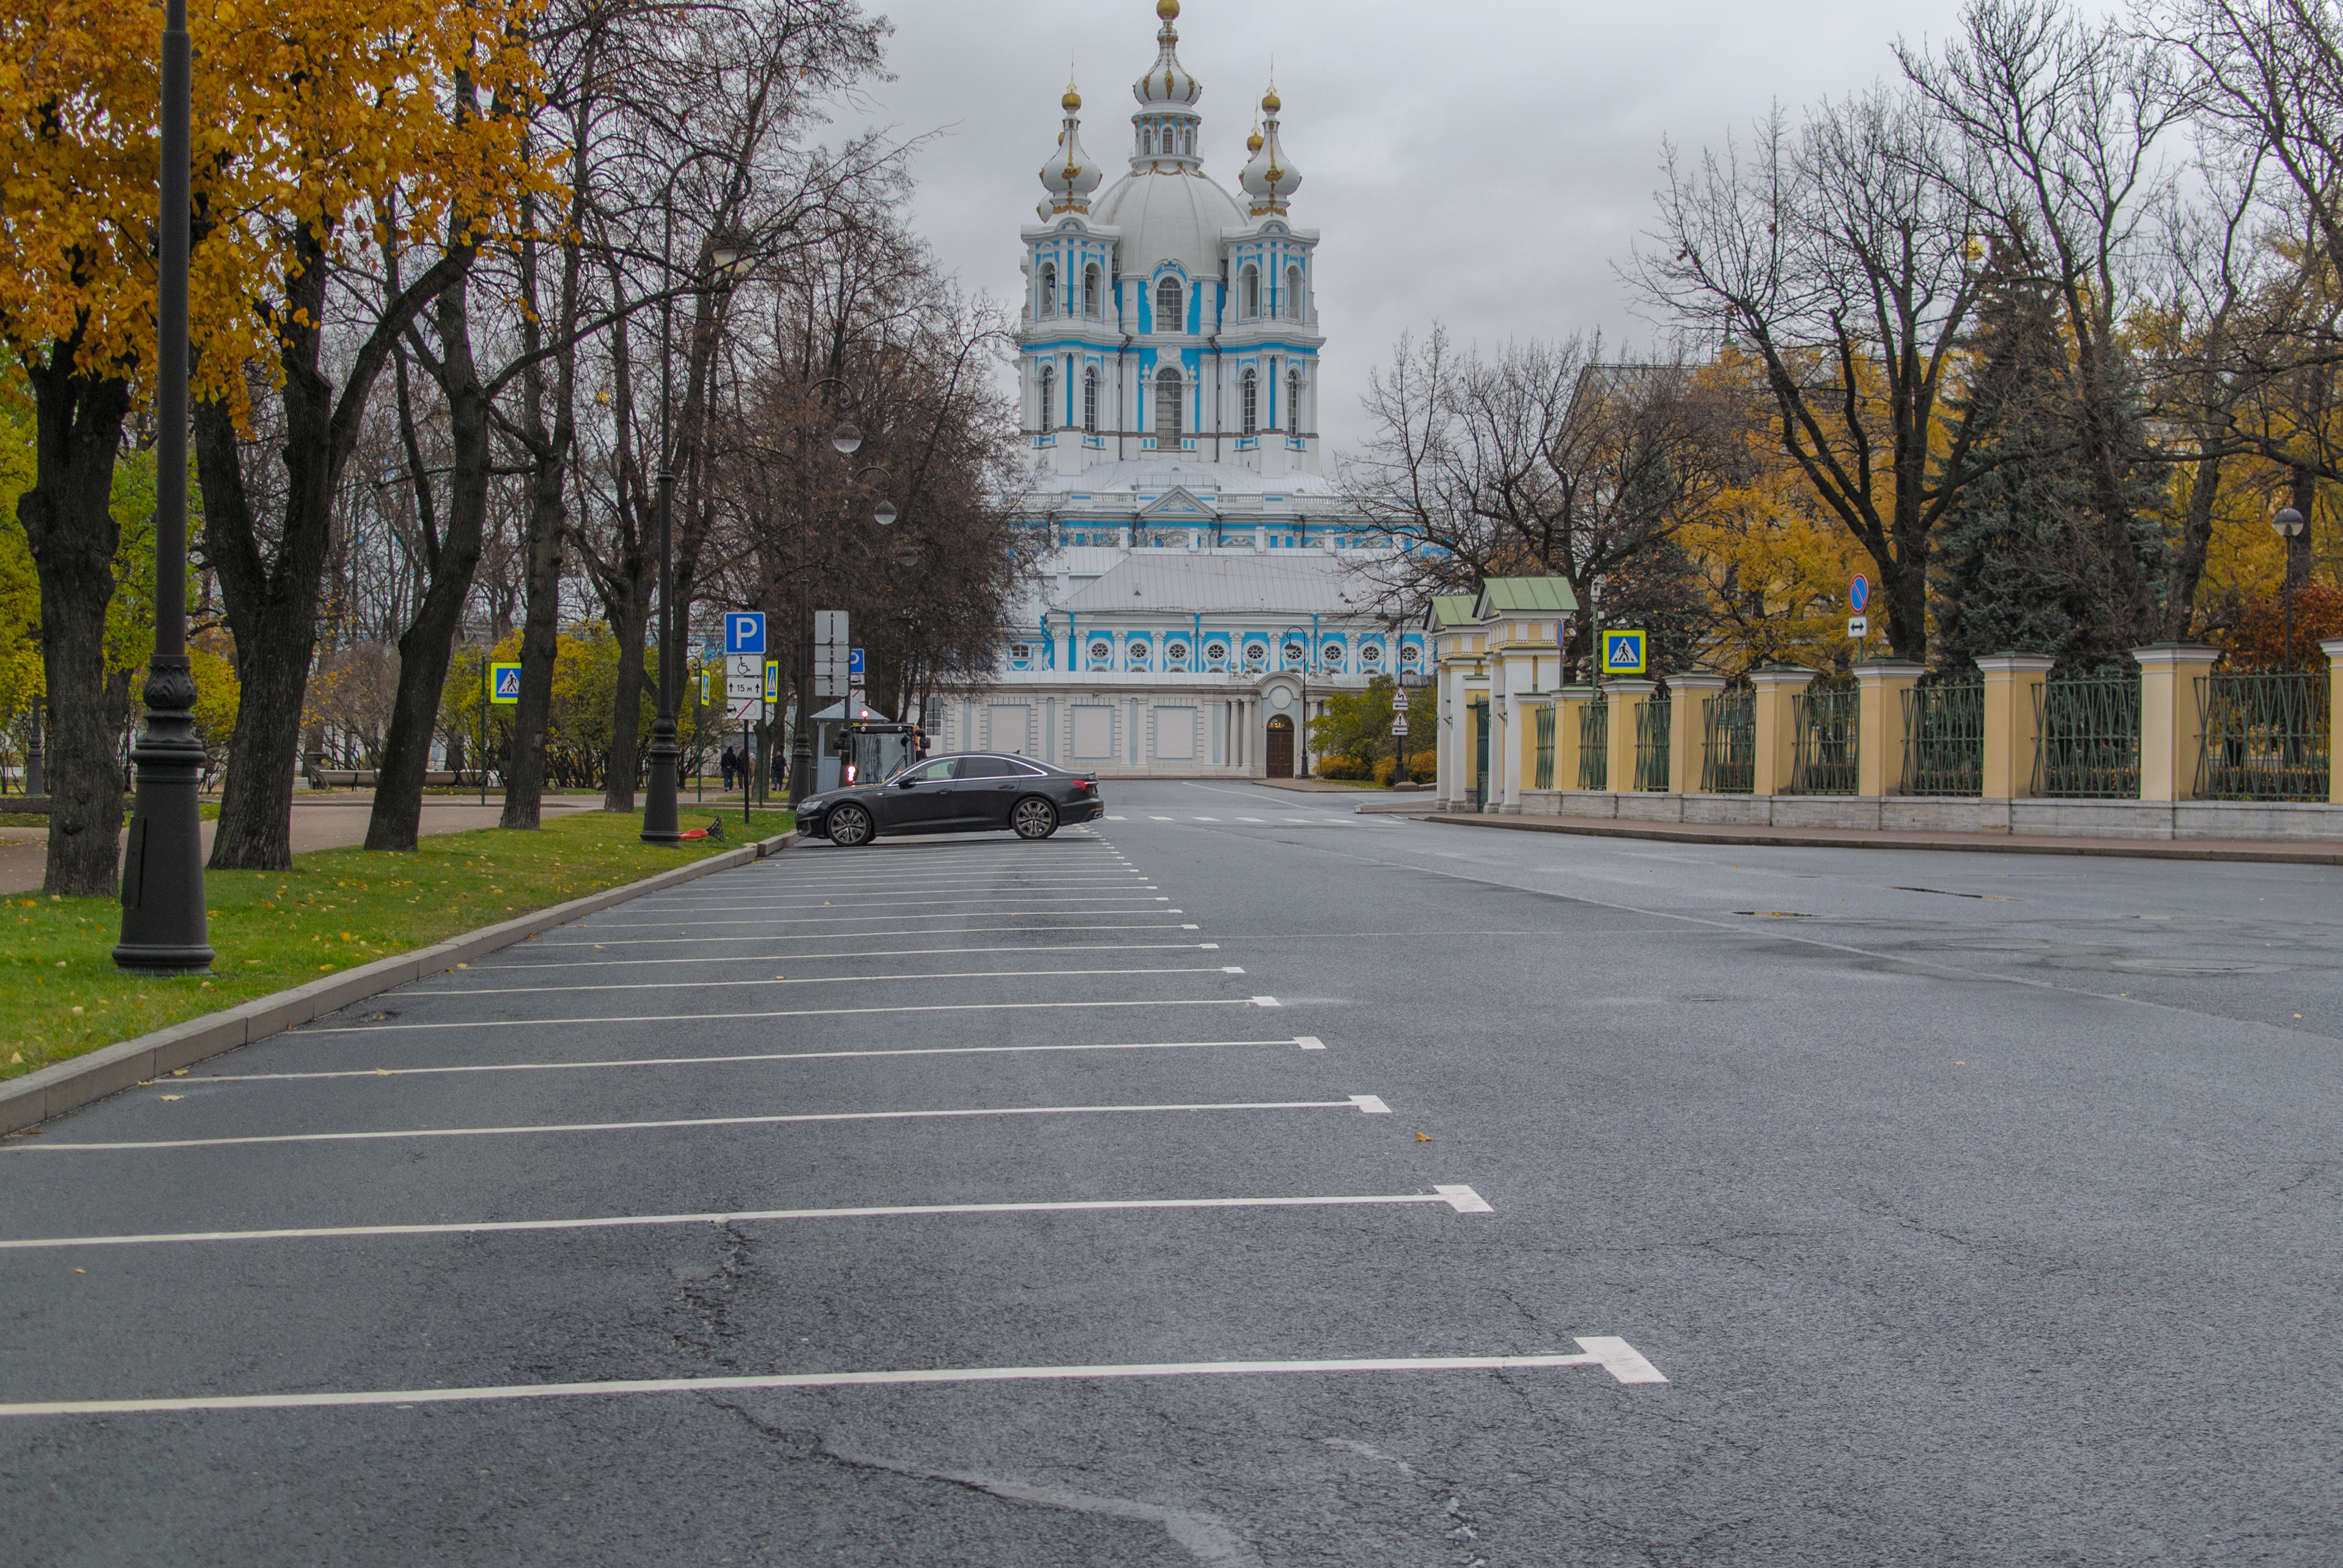
image, road, landmark, asphalt, public space, town, lane, city, human settlement, infrastructure, thoroughfare, road surface, street, architecture, tree, building, urban area, plaza, nonbuilding structure, town square, house, palace